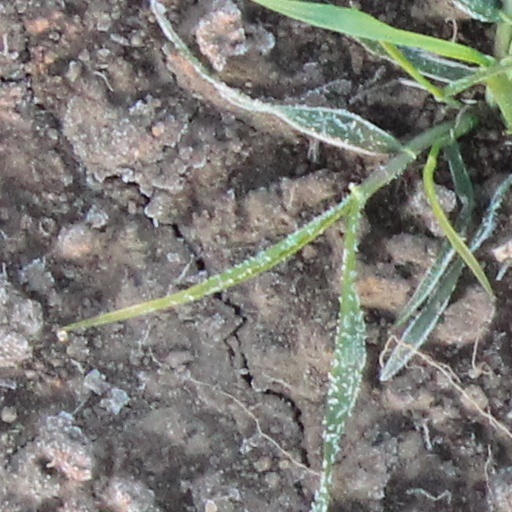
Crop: wheat